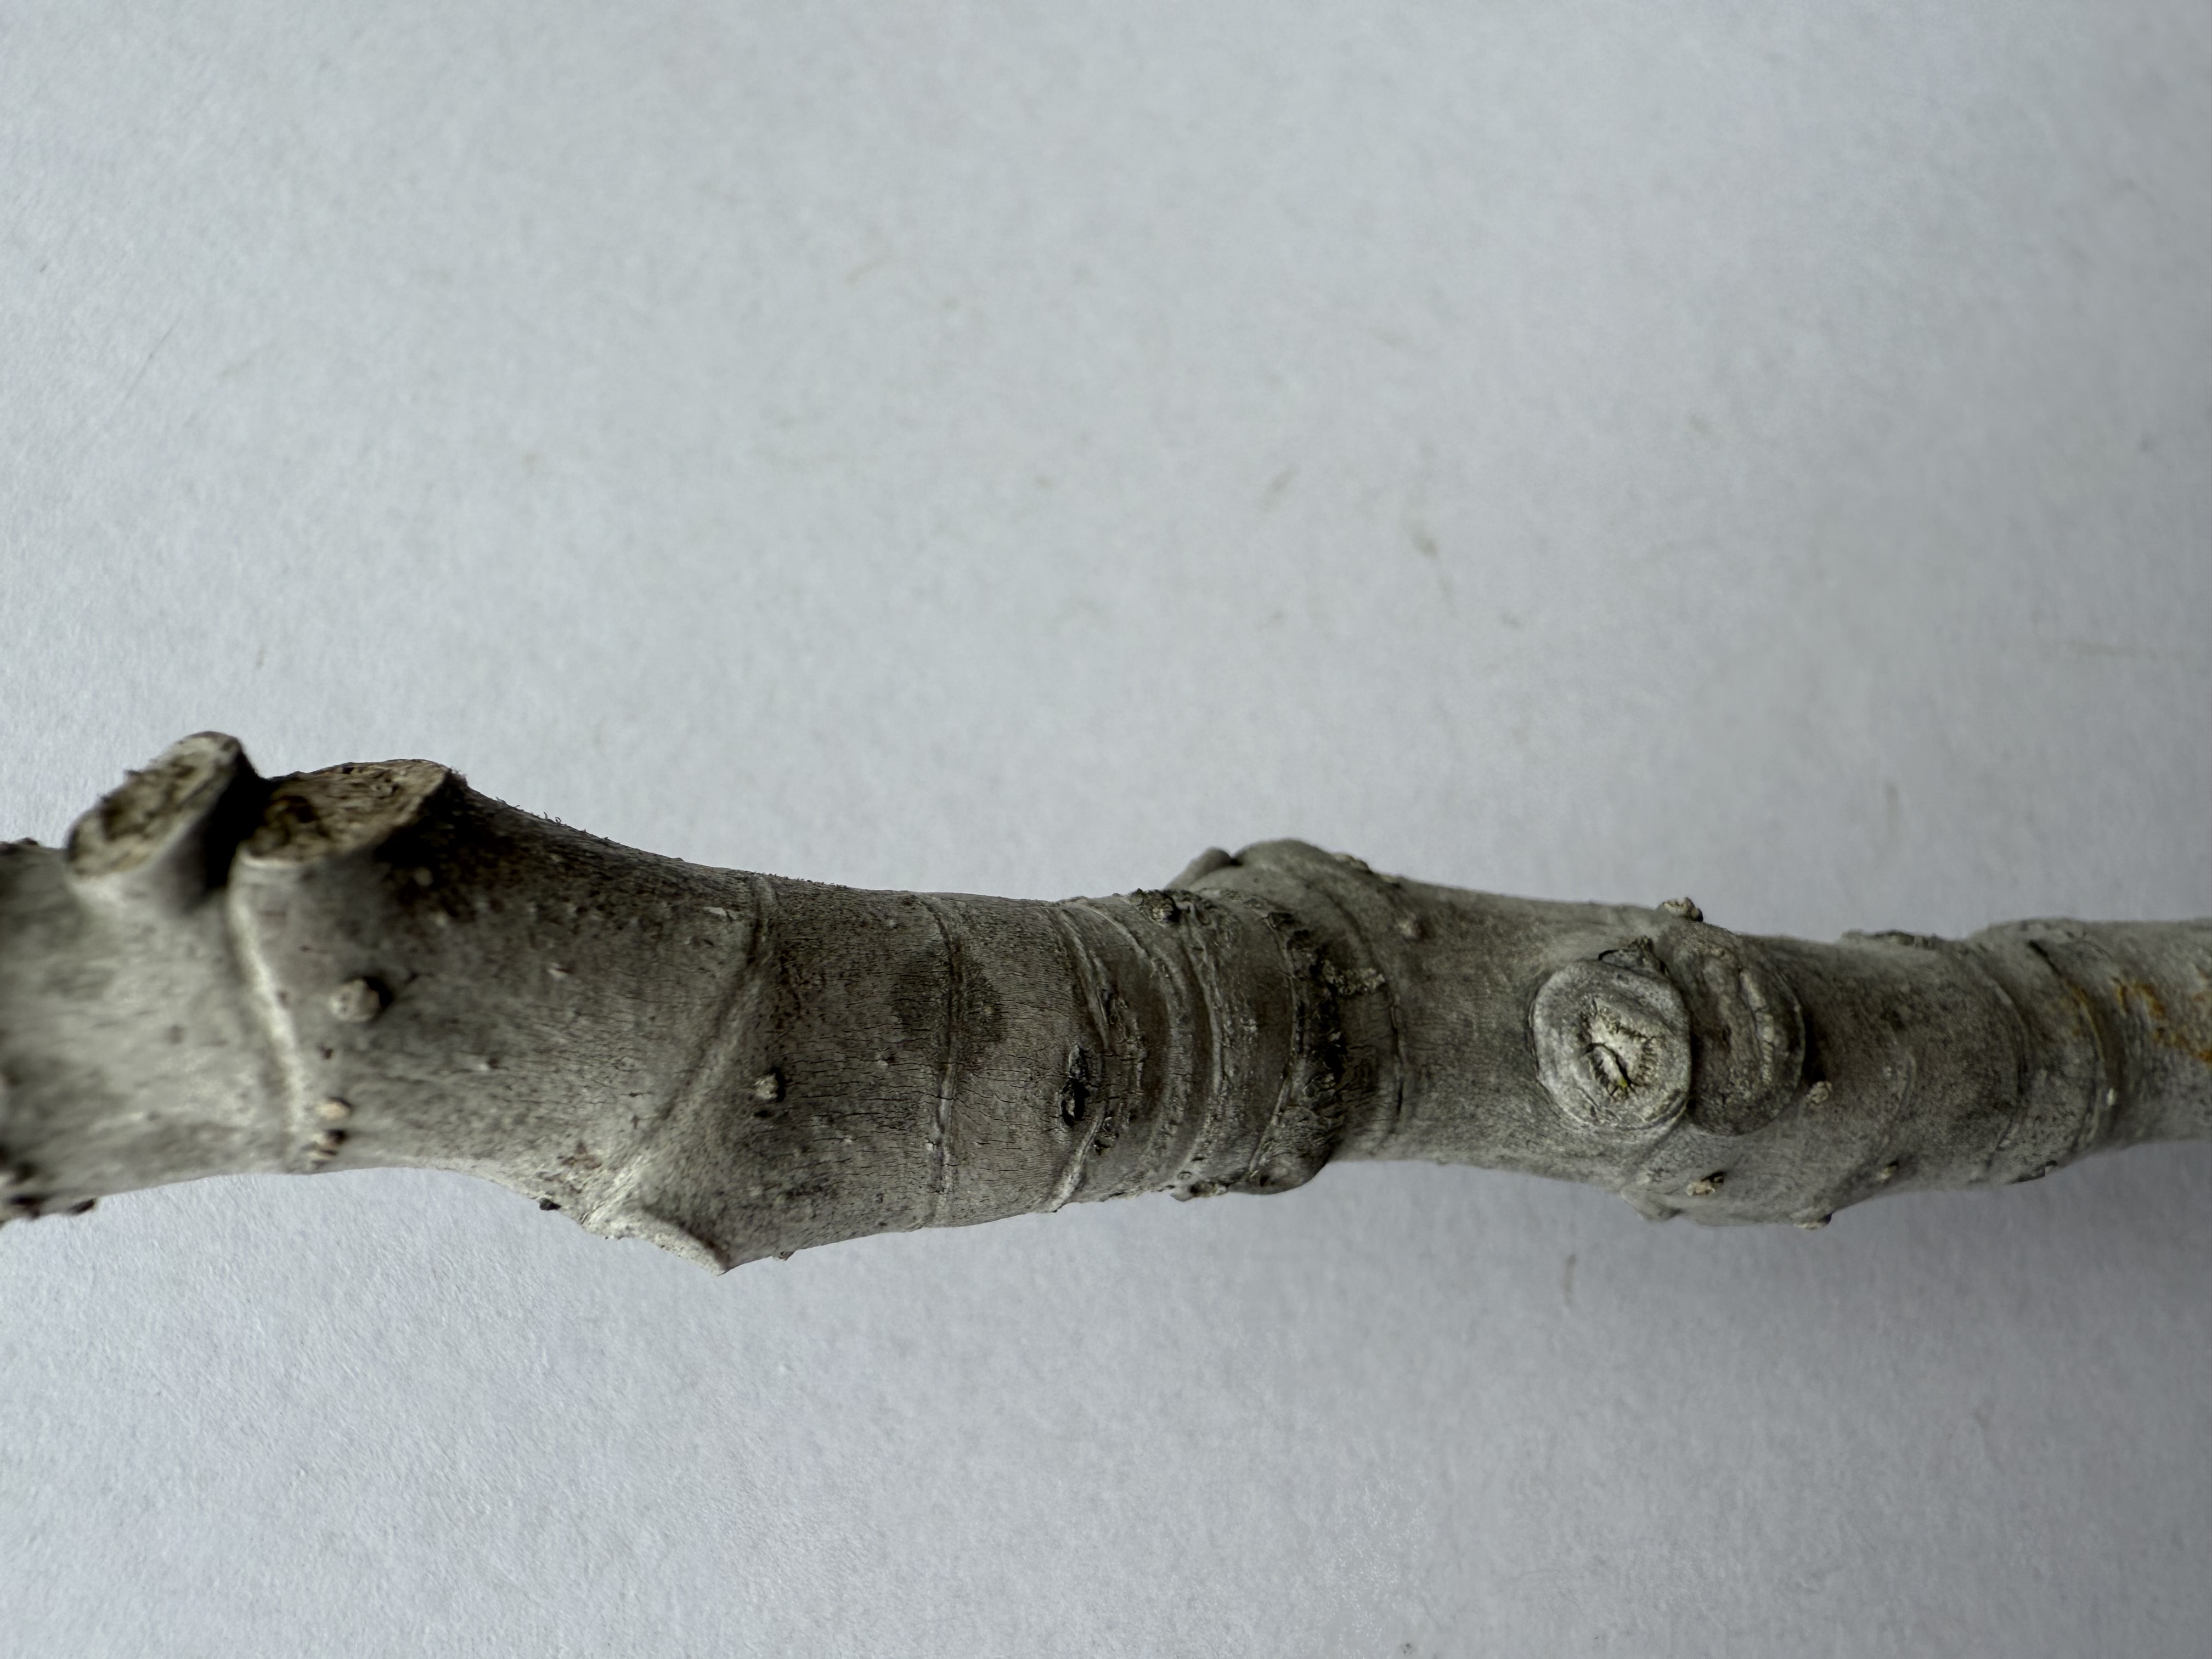
Variety: Patlican Fig